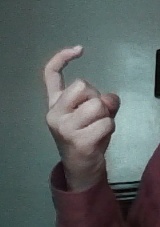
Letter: ra